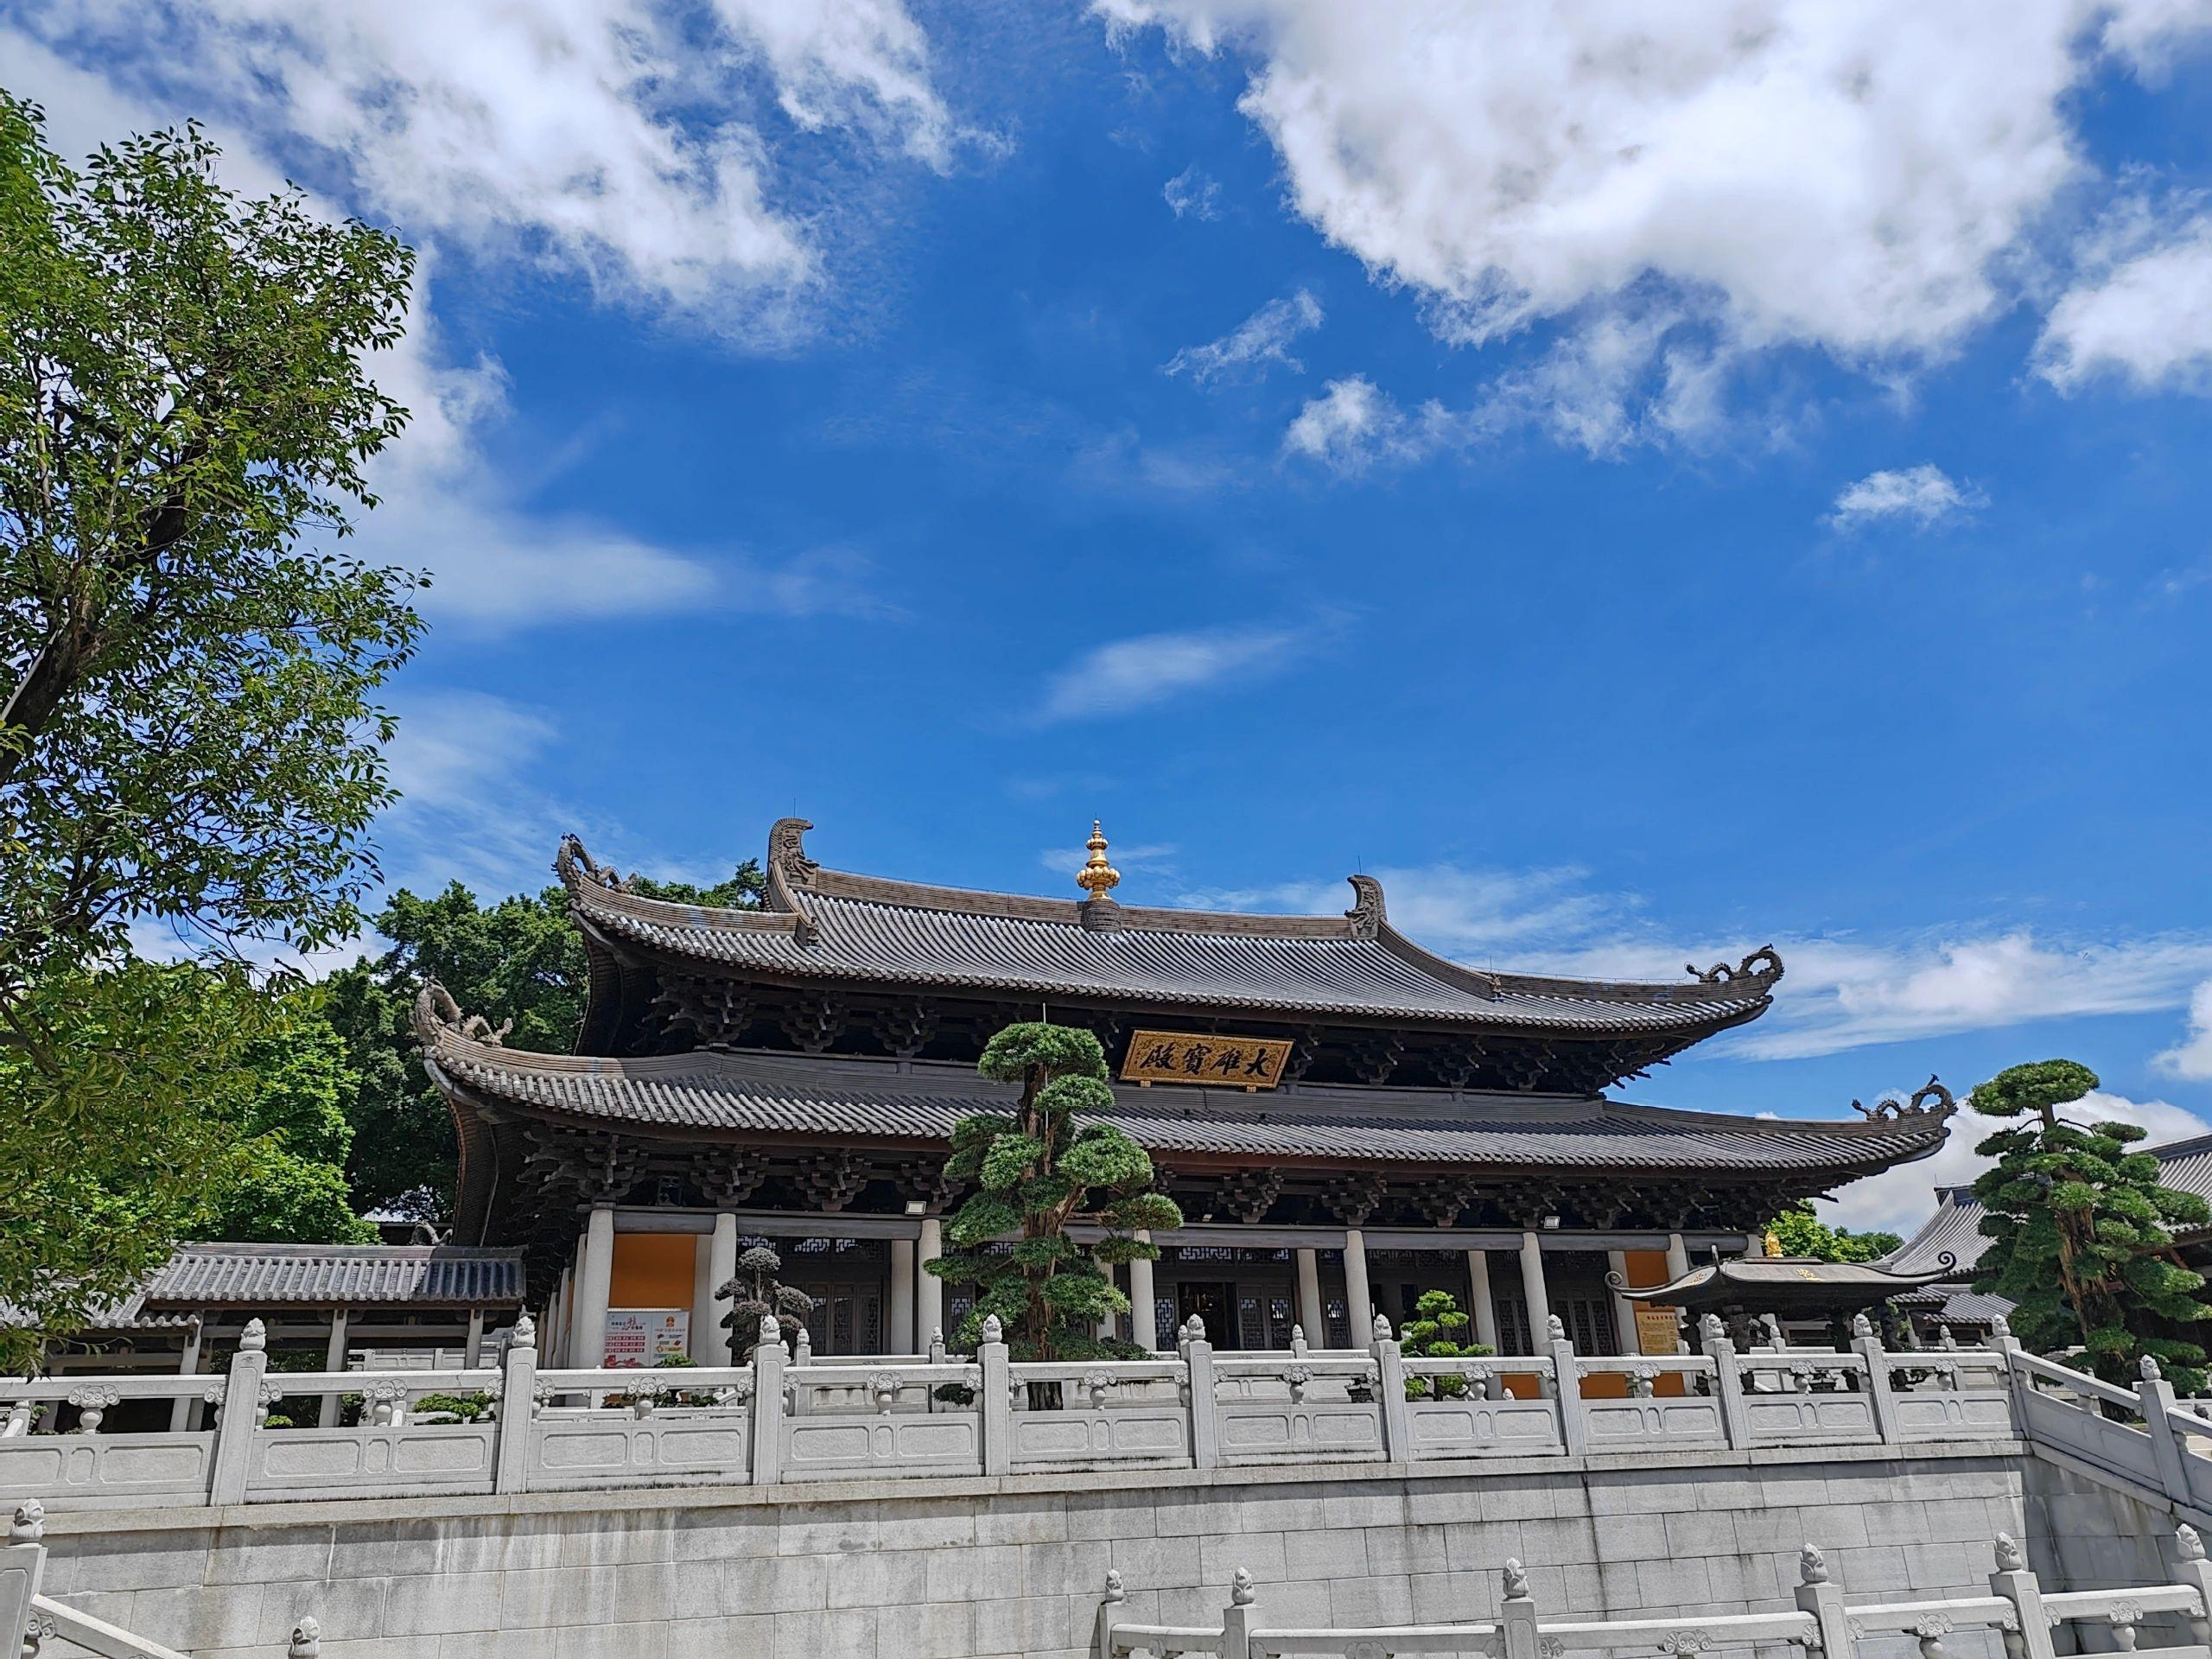
地标名称：白衣古寺